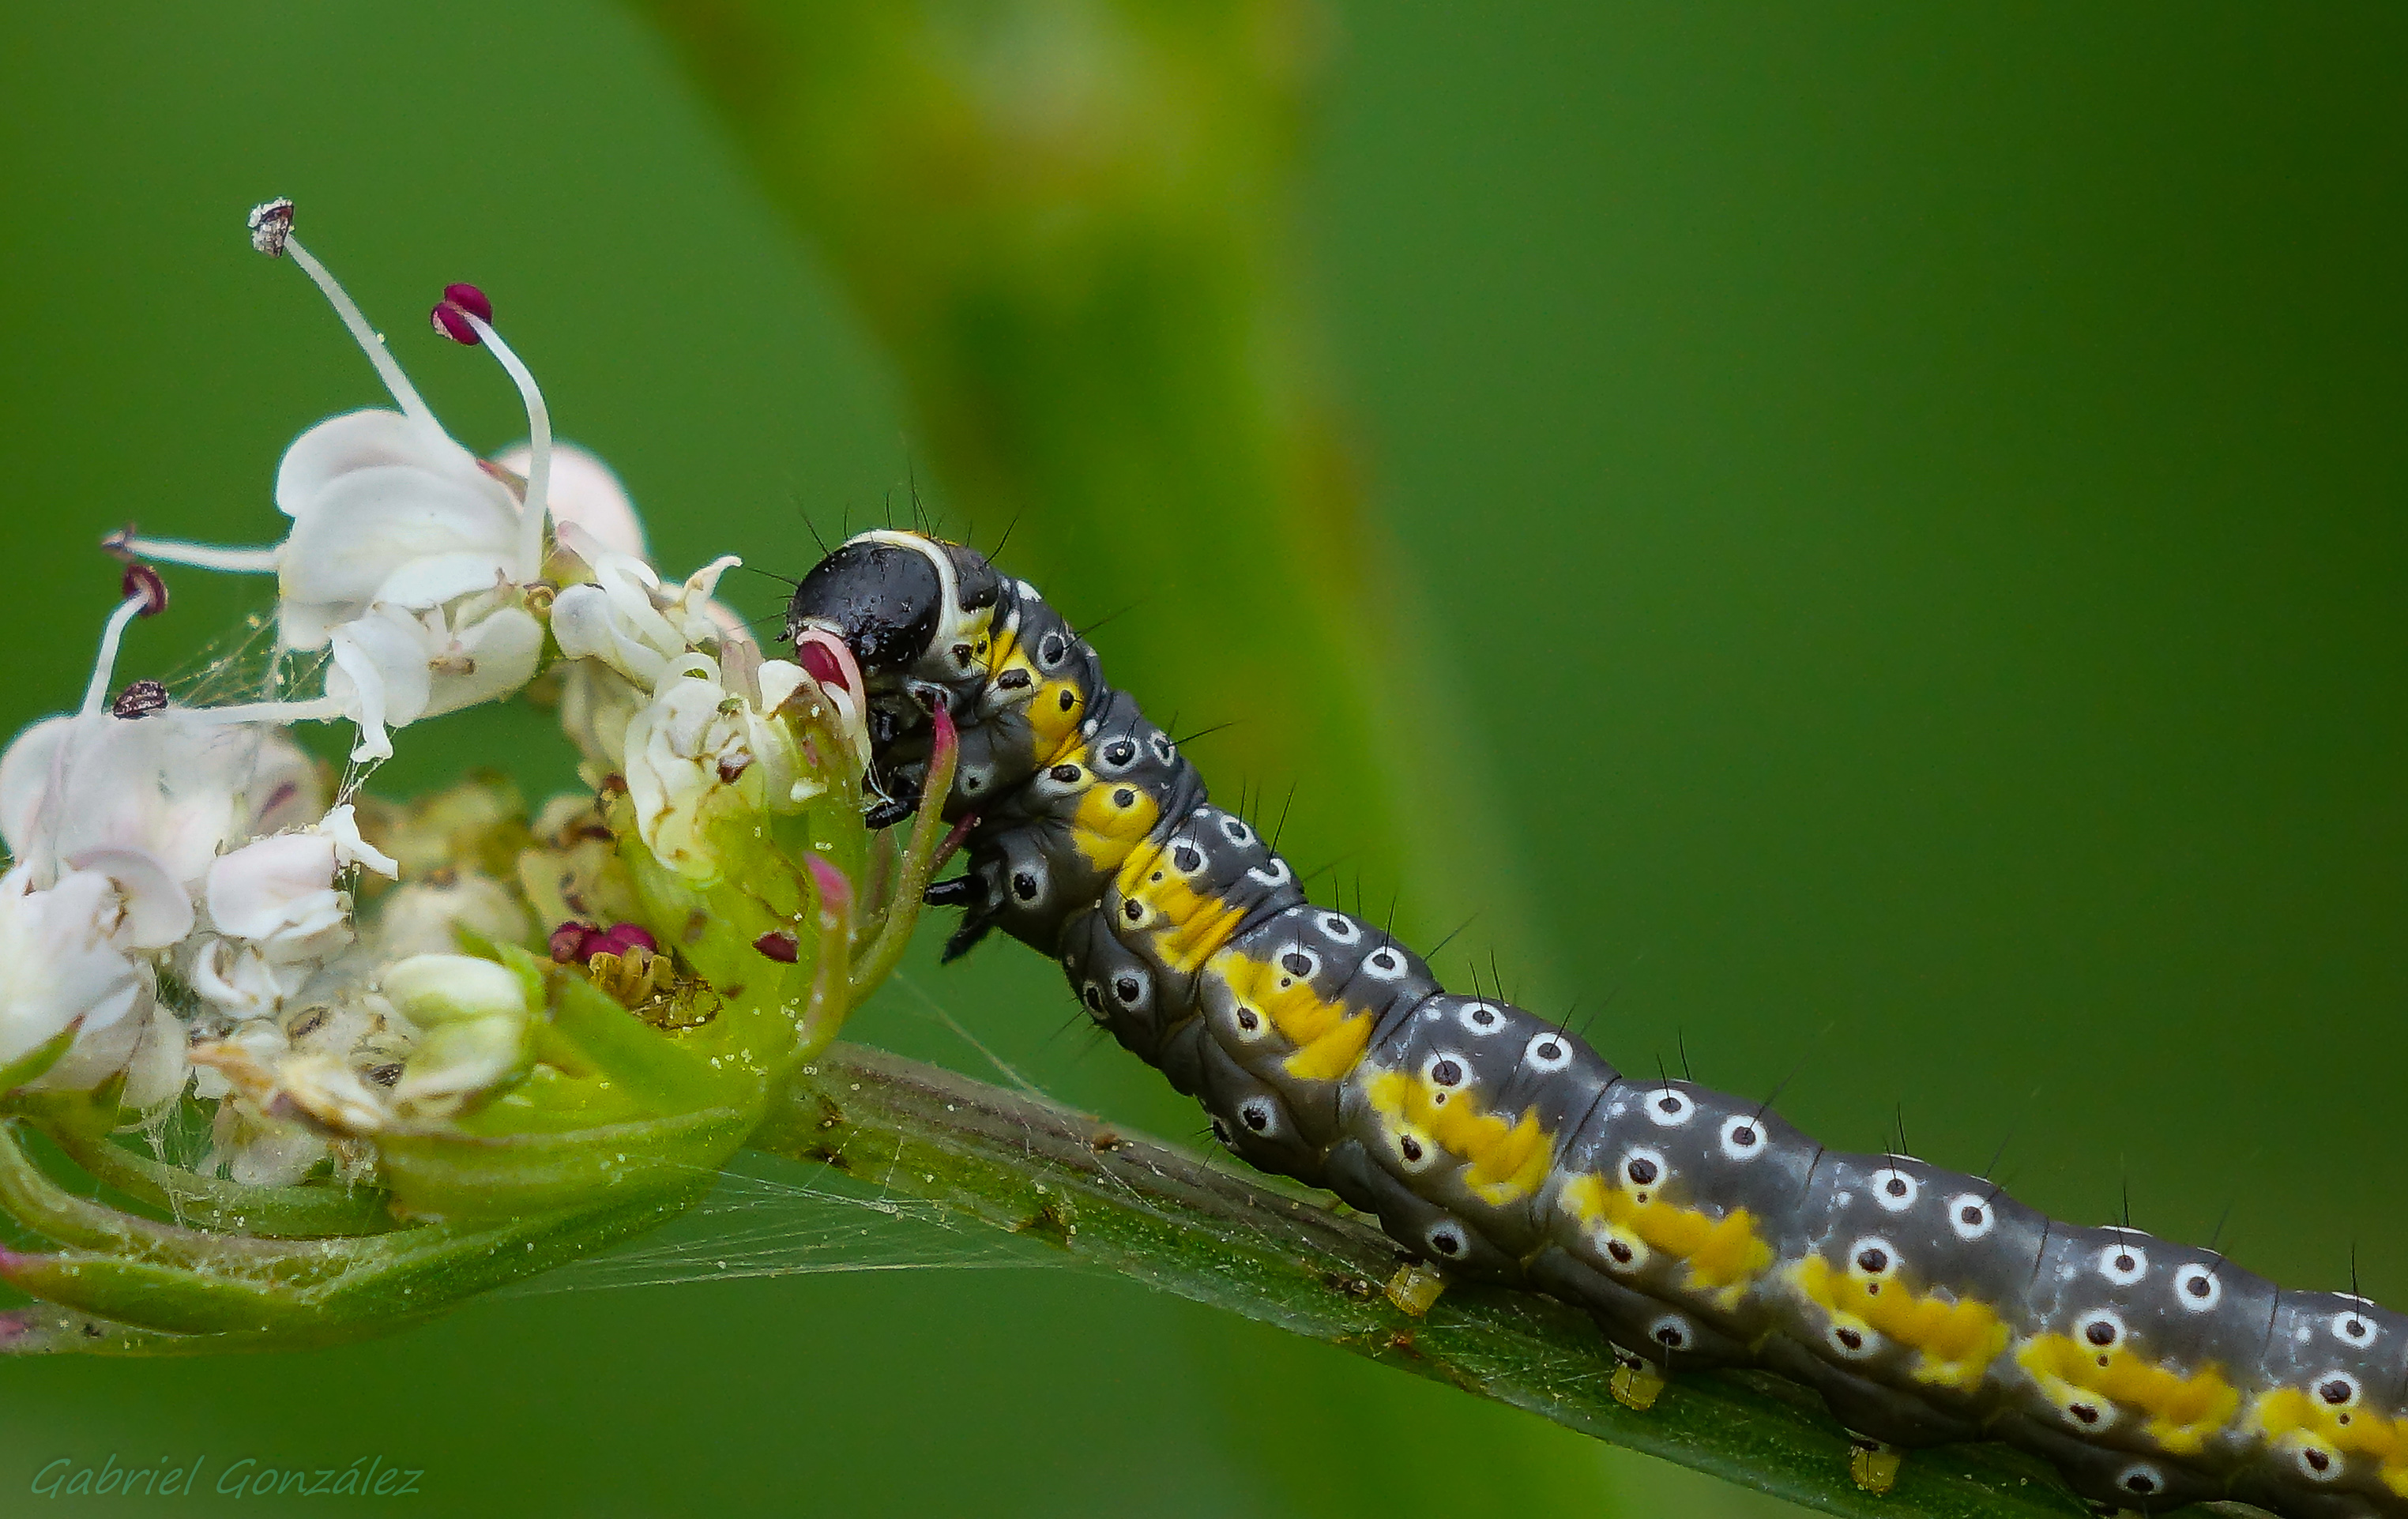
nature, photography, flower, insect, macro, fauna, invertebrate, close up, animals, naturaleza, damselfly, ggl1, gaby1, xovesphoto, animales, sonyrx10, rx10, marumi, gphoto, xelodegalicia, marumidhgmacro3, macro photography, arthropod, gabrielcoru a, marumi330, leaf beetle, plant stem